Pomona (stage play)

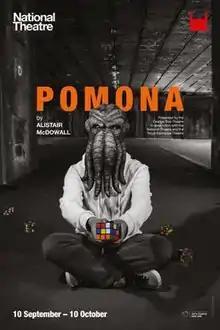
Poster with imagery by Stuart Burgess advertising the 2015 National Theatre production of the play.

Pomona is a play by Alistair McDowall that was commissioned for The Royal Welsh College of Music & Drama in 2014 and performed at The Gate Theatre in London as part of the NEW festival of plays. It then went on to the Orange Tree Theatre in Richmond, South West London, in November 2014.